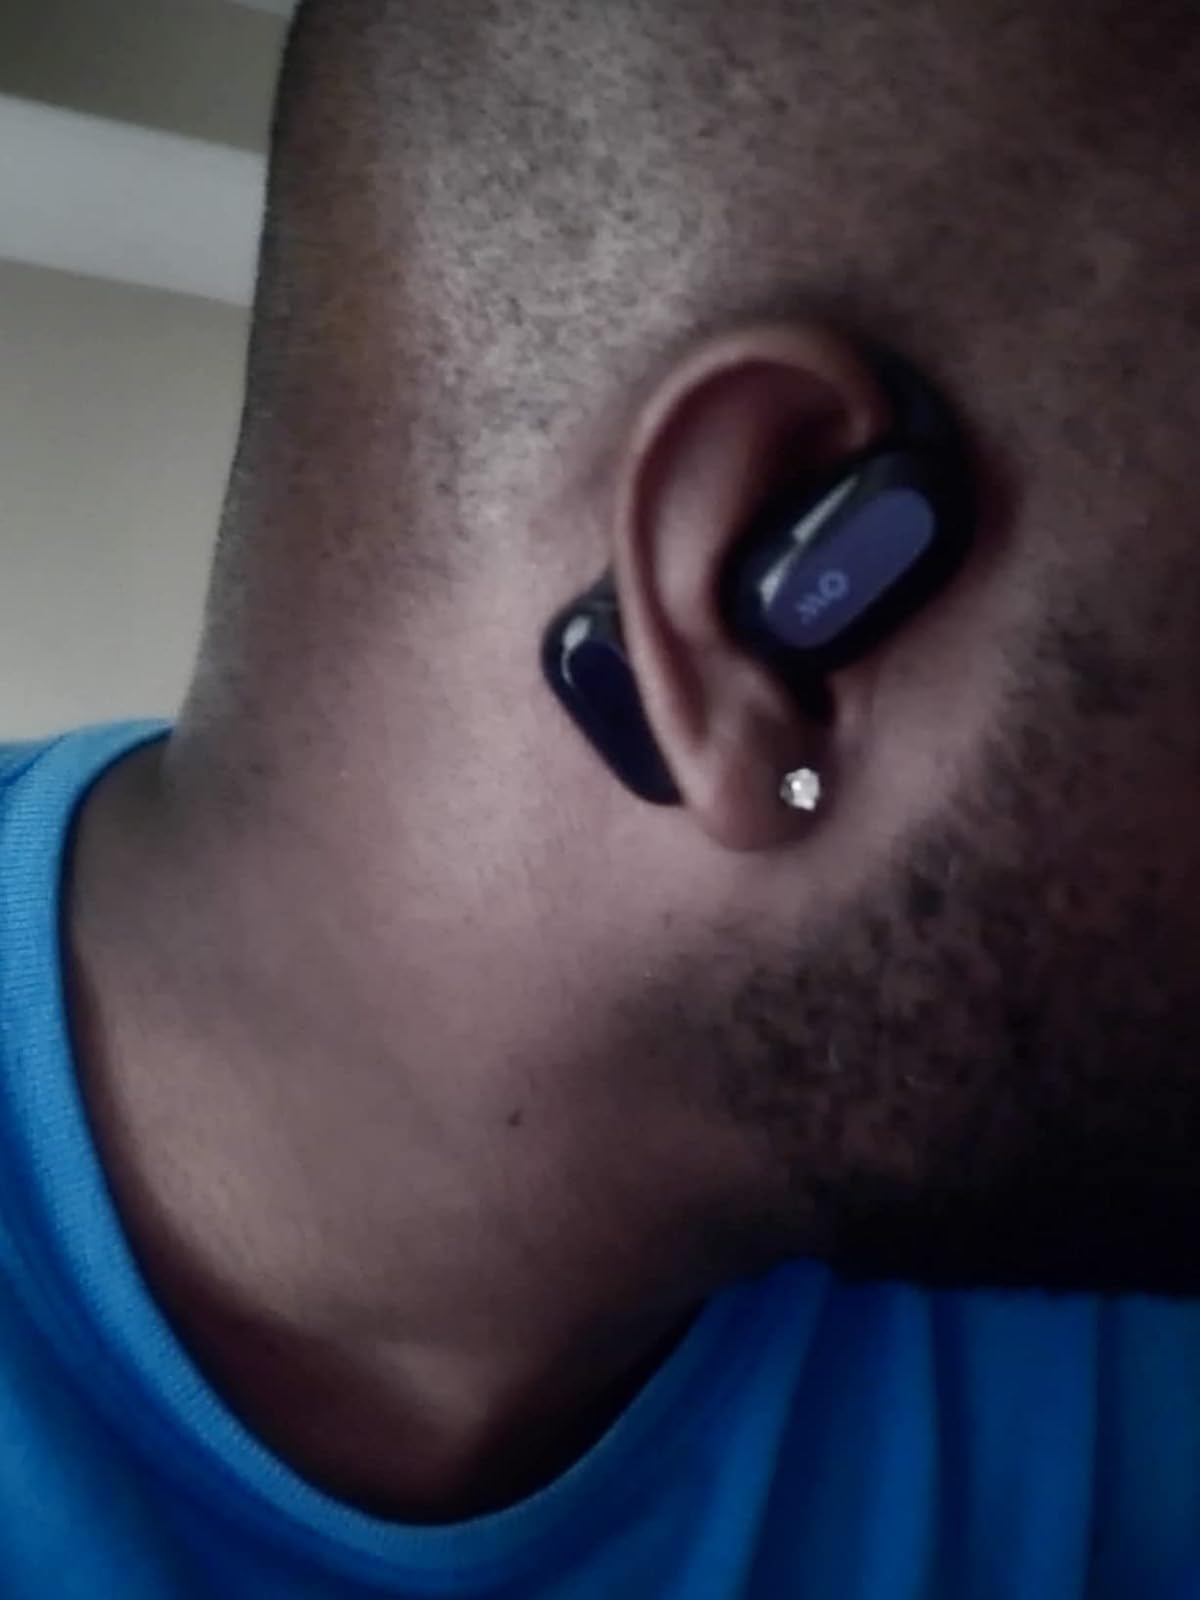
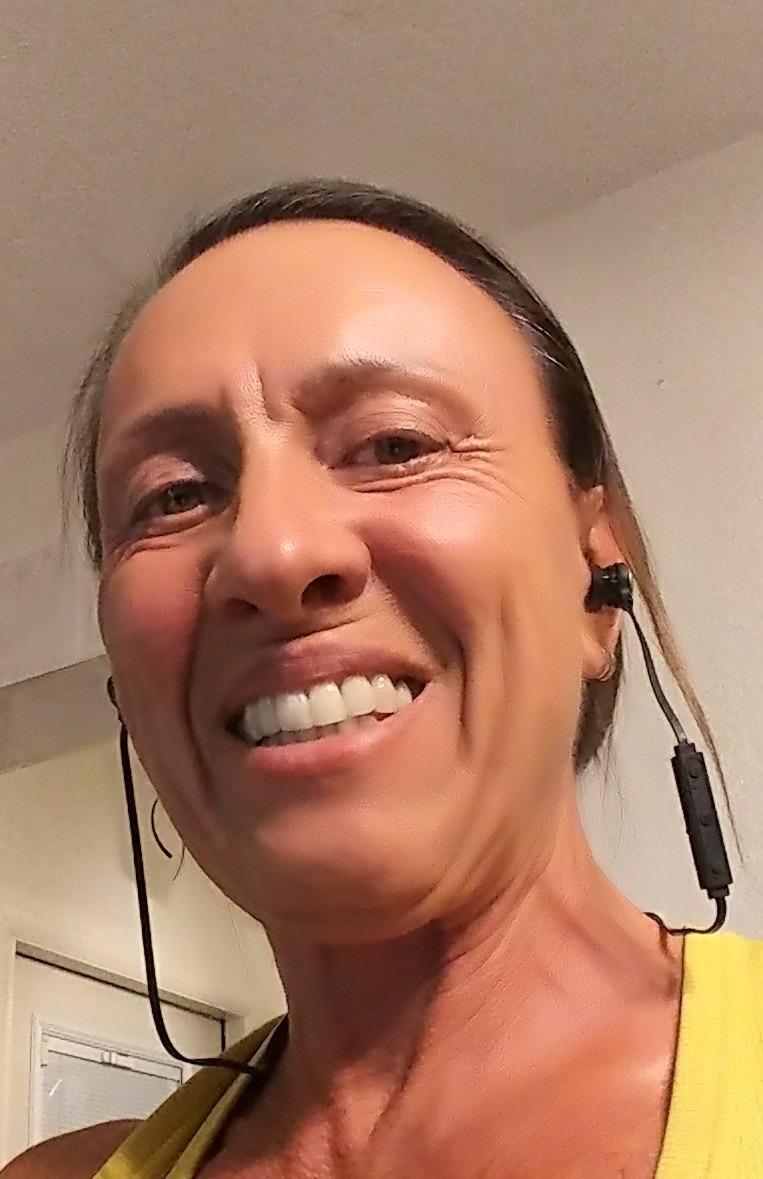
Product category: earbuds
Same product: no